List of Hawaii hurricanes

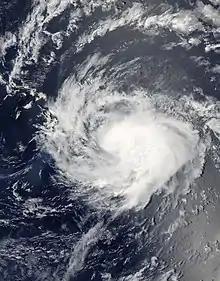
Hurricane Iselle approaching Hawaii as a minimal hurricane.

Of the 69 tropical cyclones have affected Hawaii since official record-keeping began in 1949, 31 (45%) did so during August. With only one exception, none have approached the islands prior to July.